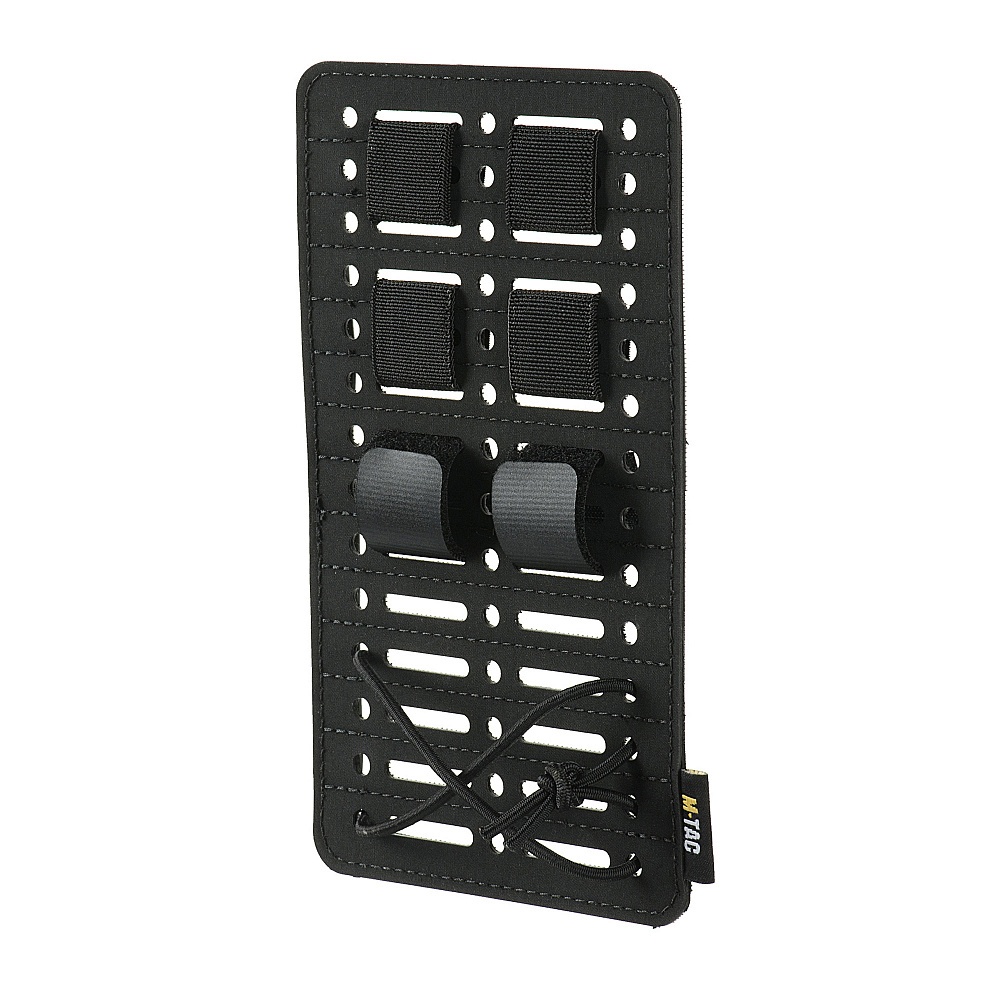
M-Tac Module Insert MOLLE 4.5"x7.5" Laser Cut
Brand: M-Tac
The MOLLE Laser Cut modular insert will help you rationally organize the space in your backpack or bag. Made from a state-of-the-art polymer composite that is extremely abrasion-resistant, durable, and long-lasting. Special compartments made with Laser Cut technology allow you to place your EDC kit conveniently. Attaches to the inside wall of a bag, backpack, or organizer with a plastic hook fastener. The modular insert also makes it possible to attach pouches that are compatible with the Molle interface. Lightweight and compact modular insert for those who like to keep their EDC kit in order. Material: polymer composite Dimensions: 4.5" x 7.5" (110 x 195 mm) Weight: 0.1 gs (60 grams) Modular insert is equipped with: 4 elastic bands 2 hook and loop tapes 1 elastic cords
Category: Luggage & Bags > Luggage Accessories > Dry Box Liners & Inserts